Dogue de Bordeaux

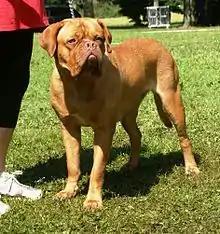
Dogue de Bordeaux

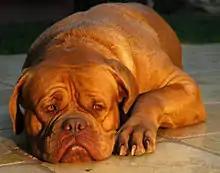
Dogue de Bordeaux

In 1863, the first canine exhibition was held at the "Jardin d'Acclimatation" in Paris, France. The winner of Dogue de Bordeaux was a female named Magentas.